Belgium in the long nineteenth century

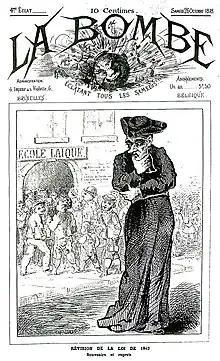
The pro-Liberal magazine "La Bombe" depicts a priest watching children flock to secular schools.

Most of these projects were focused in Brussels, where he constructed two large palaces, and Ostend, where a vast colonnaded arcade was built along the seafront in an attempt to turn the town into a fashionable seaside resort. During Leopold's reign, Belgium hosted five prestigious World Exhibitions, in 1885, 1888, 1894, 1897 and 1905, as well as a major national exhibition in 1880 to mark the 50th anniversary of Belgian independence.